History of bread

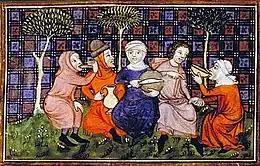
Peasants sharing bread, from the "Livre du roi Modus et de la reine Ratio", France, 14th century (Bibliothèque nationale)

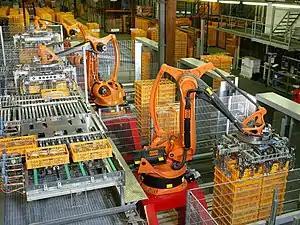
An automated bakery with industrial robots palletizing bread, Germany

In medieval Europe, bread served not only as a staple food but also as part of the table service. In the standard table setting of the day the trencher, a piece of stale bread roughly 6 inches by 4 inches (15 cm by 10 cm), was served as an absorbent plate. When food was scarce, an all-too-common occurrence in medieval Europe, the trencher when served would typically be eaten with or after a meal. In times of relative abundance, trenchers could be given to the poor or fed to the dogs. It was not until the 15th century that trenchers made of wood started to replace the bread variety. In Britain the price, weight, and quality of bread and beer were regulated by the Assize of Bread and Ale from the 13th century. Later in the 13th century, two further quasi-statutes were passed: The Judgement of Pillory and the Statute of English Bakers. Assizes were abandoned in Glasgow in 1801, in London in 1815 and in the rest of Britain in 1836.